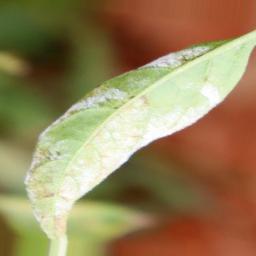
Label: powdery mildew